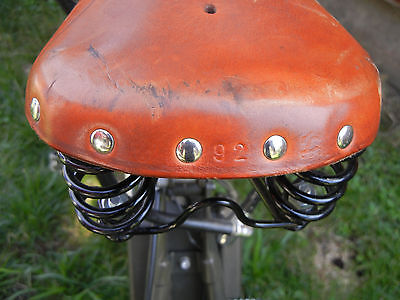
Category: bicycle